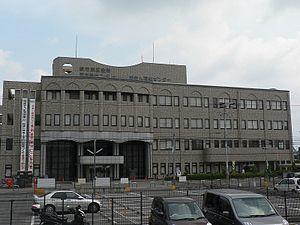
Higashi est l'un des 7 arrondissements de la ville de Sakai au Japon.